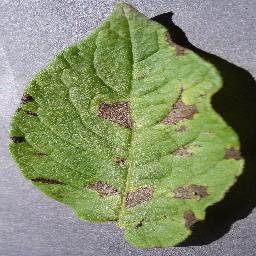
Etiqueta: Tizon_Temprano